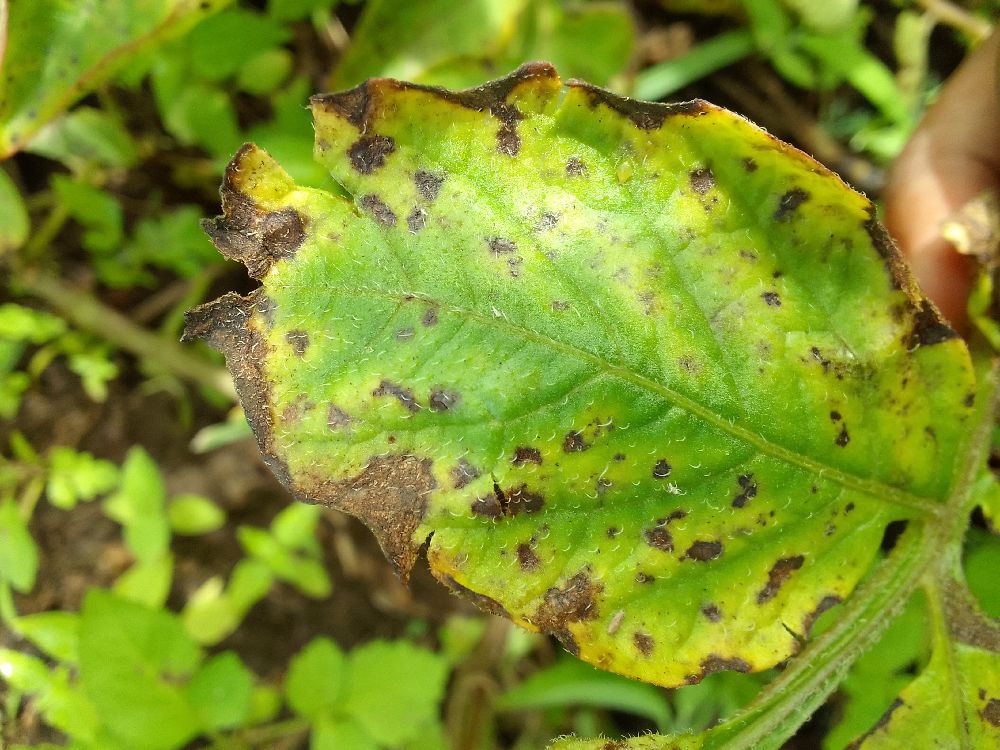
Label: Early blight